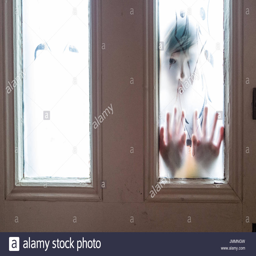
a boy peers through the etched glass of a window in a door